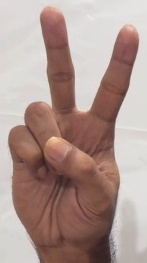
ASL sign: V